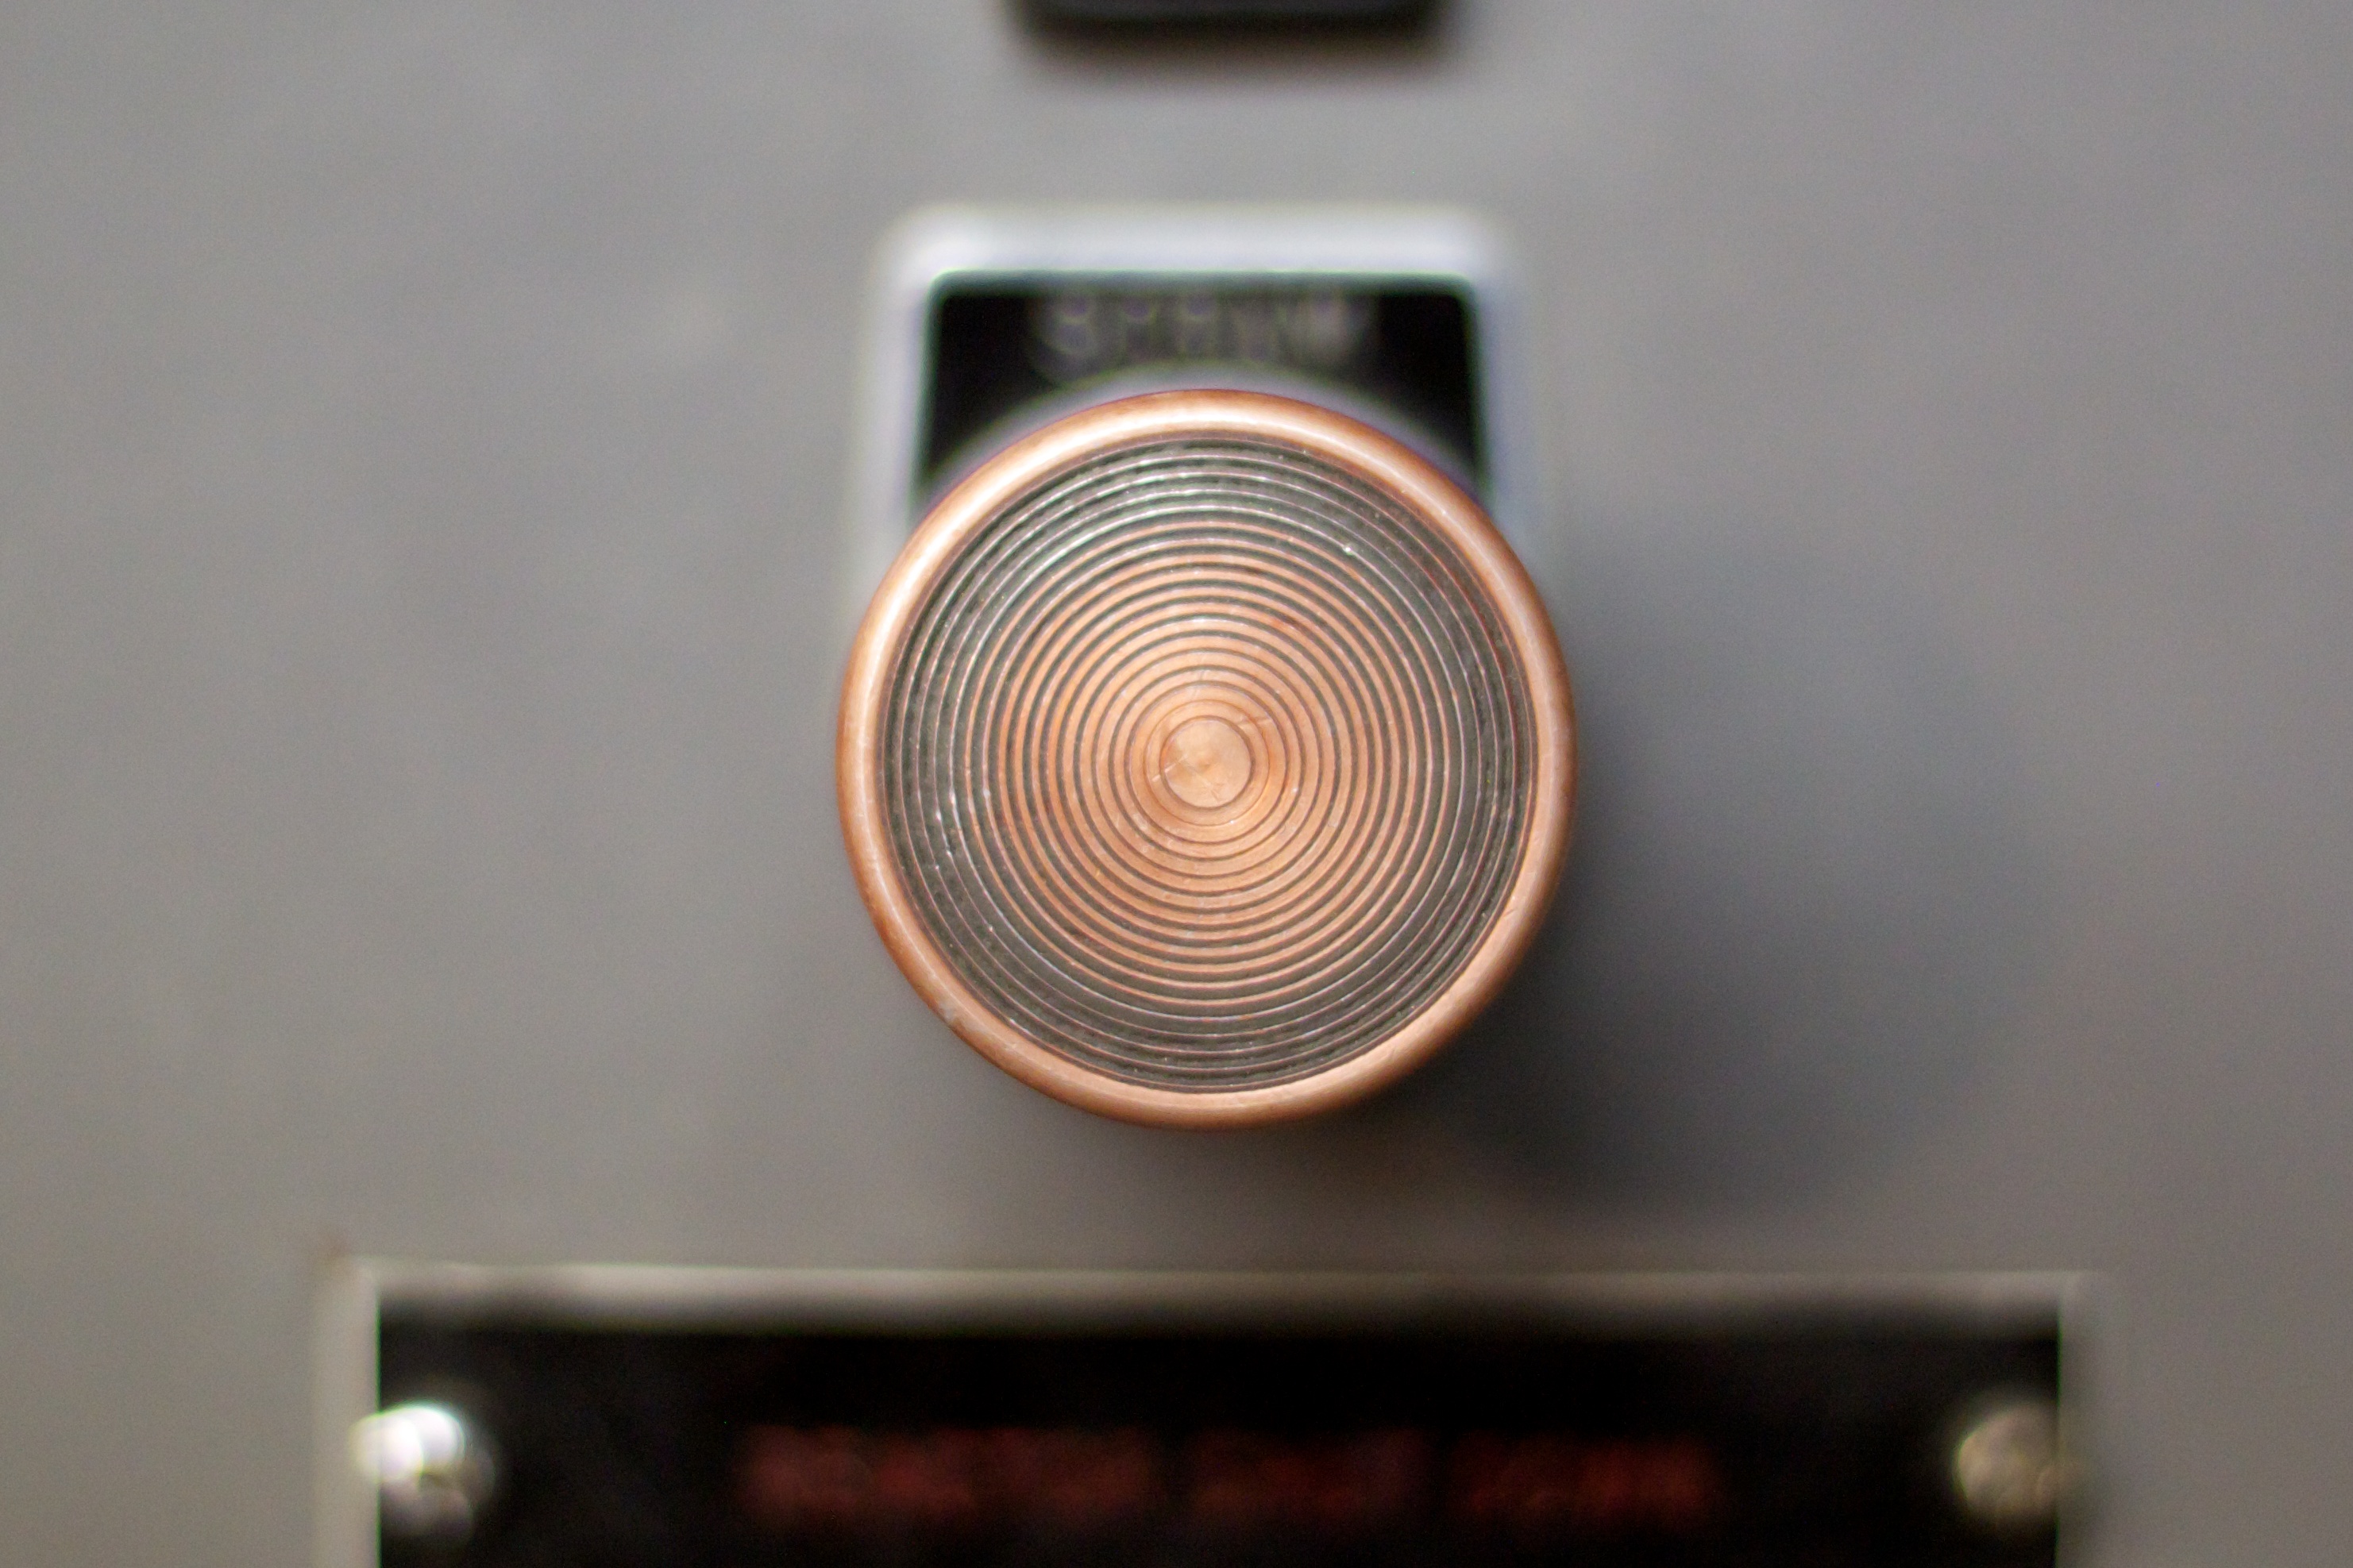
light, technology, lighting, electronics, eye, shape, odyssey, plpconnectu, idaho, ebr1, cameras optics